Wojciech Chmielewski

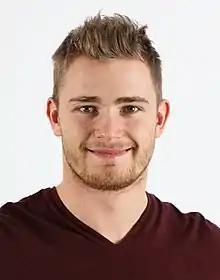
Chmielewski in 2018

Wojciech Chmielewski (born 13 April 1995) is a Polish luger. He competed in the men's doubles event at the 2018 Winter Olympics and 2022 Winter Olympic Games.